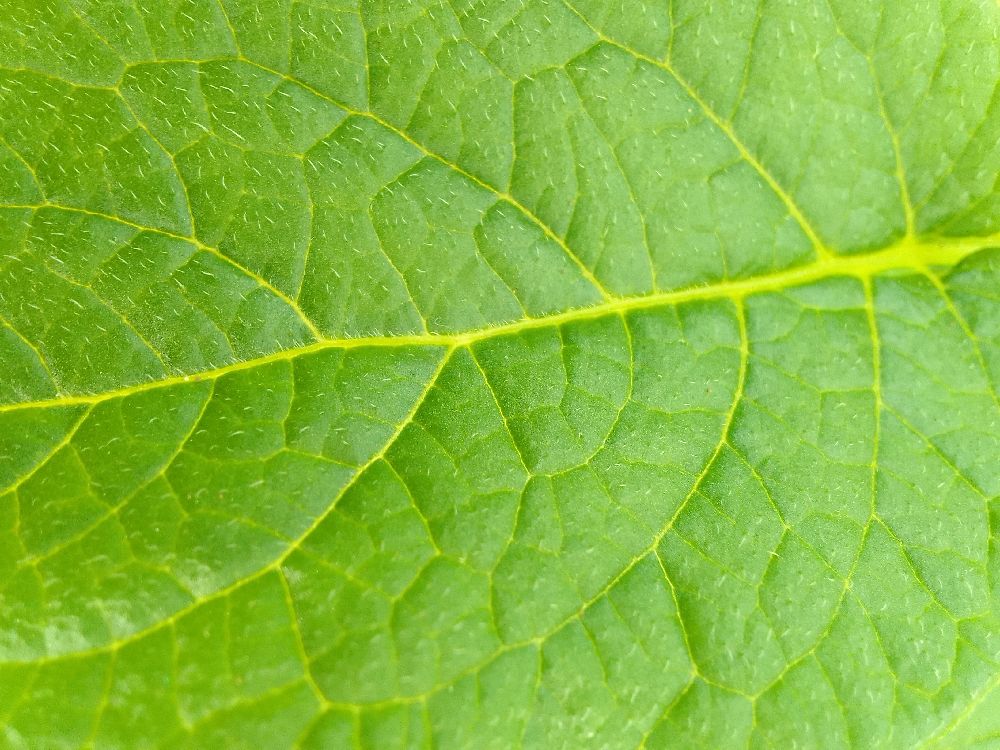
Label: Healthy